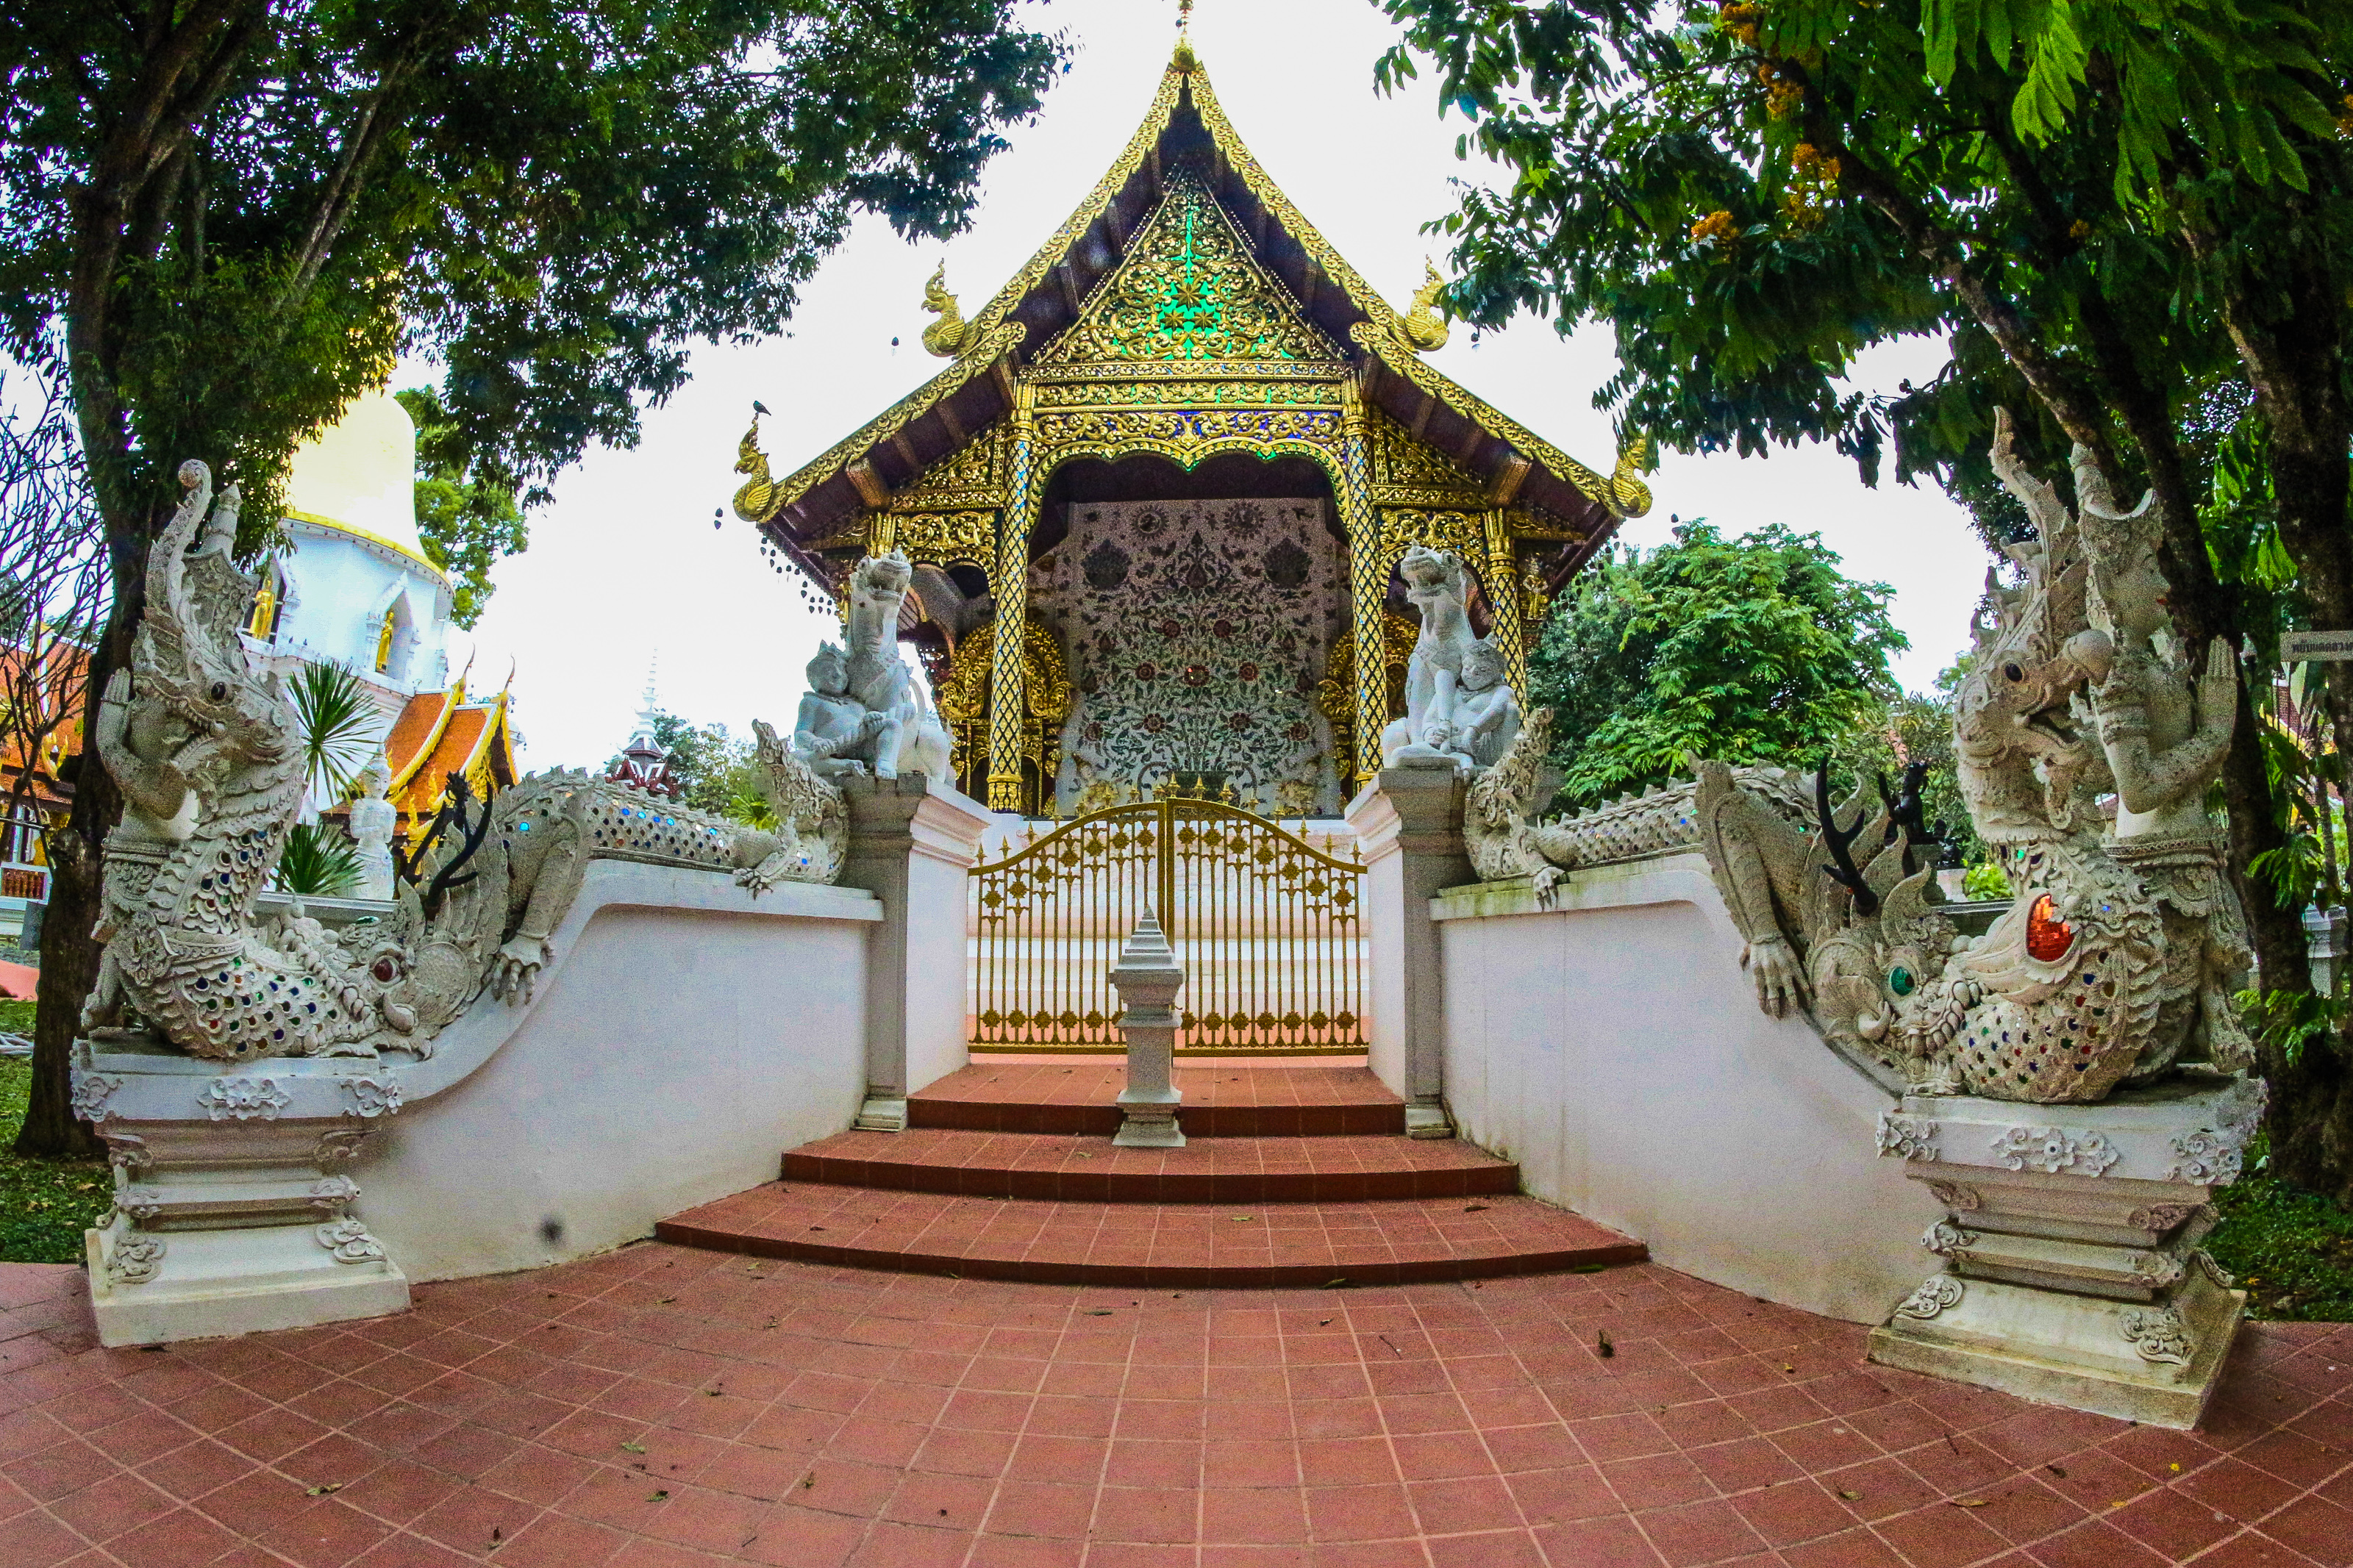
thailand, temple, buddhism, culture, travel, architecture, religion, asia, chiangmai, landmark, ancient, wat, traditional, thai, art, asian, tourism, buddha, buddhist, building, religious, beautiful, gold, statue, history, pagoda, background, chiang mai, sculpture, place of worship, shrine, photography, chinese architecture, historic site, house